List of Royal Northumberland Fusiliers battalions in World War II

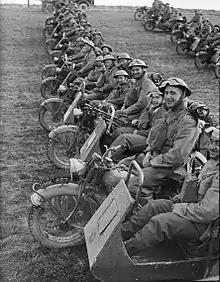
Motorcycle combinations of the 4th Battalion, Royal Northumberland Fusiliers in the Nord department, France, 20 March 1940.

This is a list of Royal Northumberland Fusiliers battalions in World War II. At the outbreak of the Second World War in September 1939 the Royal Northumberland Fusiliers, a fusilier infantry regiment of the British Army, consisted of seven battalions. A further three were raised during the war. Prior to the war, the regiment was one of a number that been selected to transition from an infantry role to a support role and be equipped with the Vickers machine gun. While most battalions served as divisional machine gun or support battalions, several undertook different roles: motorcycle, searchlight, tank, reconnaissance, regular infantry, and deception units. The regiment saw action with the British Expeditionary Force (BEF) during the Battle of France and Dunkirk, defended the United Kingdom, fought in the North African Campaign, took part in the Battle of Singapore, fought in the Italian Campaign, and operated with the 21st Army Group in the North-West Europe Campaign of 1944–45, operating on the Western Front.